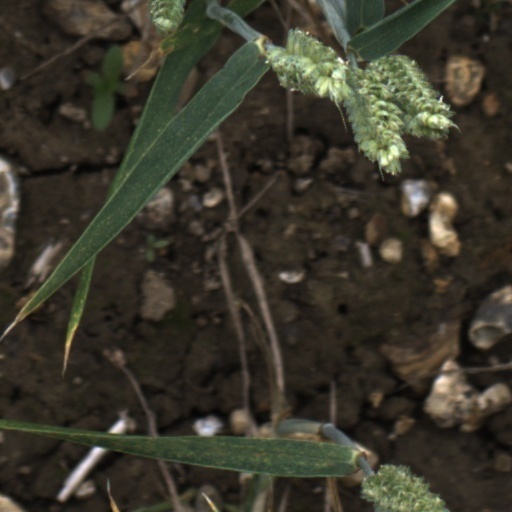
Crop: wheat